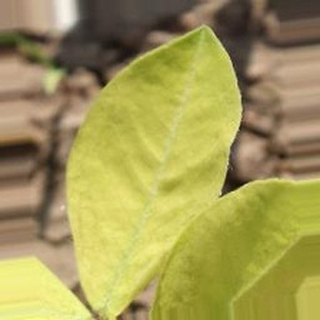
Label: groundnut_nutrition_deficiency